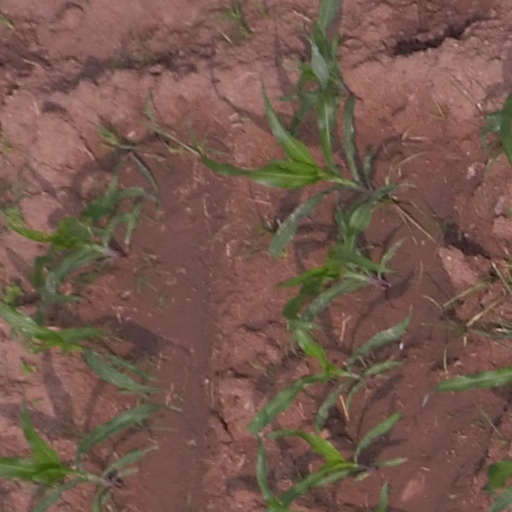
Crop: maize; corn